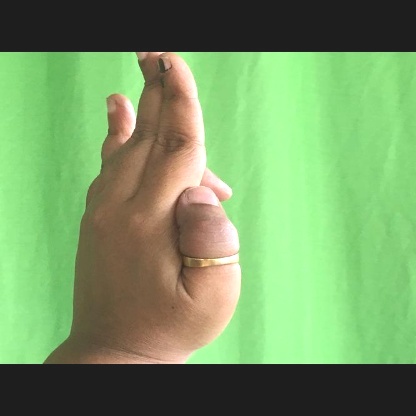
Mudra: Ardhapathaka